Karolina Pahlitzsch

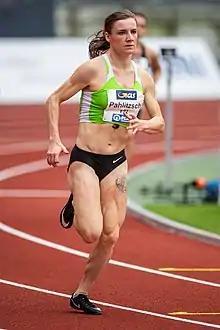
Pahlitzsch in 2018

Karolina Pahlitzsch (born 5 April 1994) is a German athlete. She competed in the mixed 4 × 400 metres relay event at the 2019 World Athletics Championships. In 2019, she won the bronze medal in the team event at the 2019 European Games held in Minsk, Belarus.